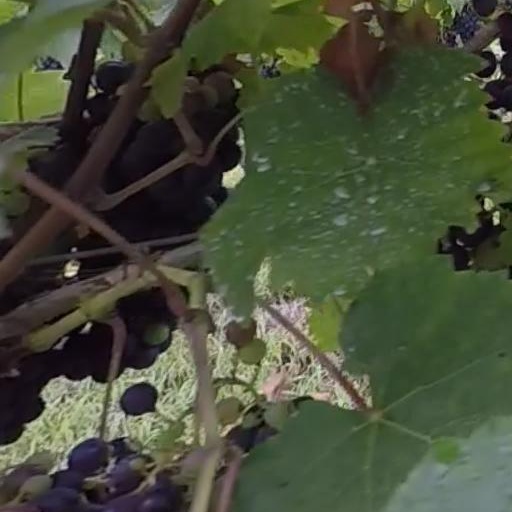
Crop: grape